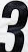
Number: 3